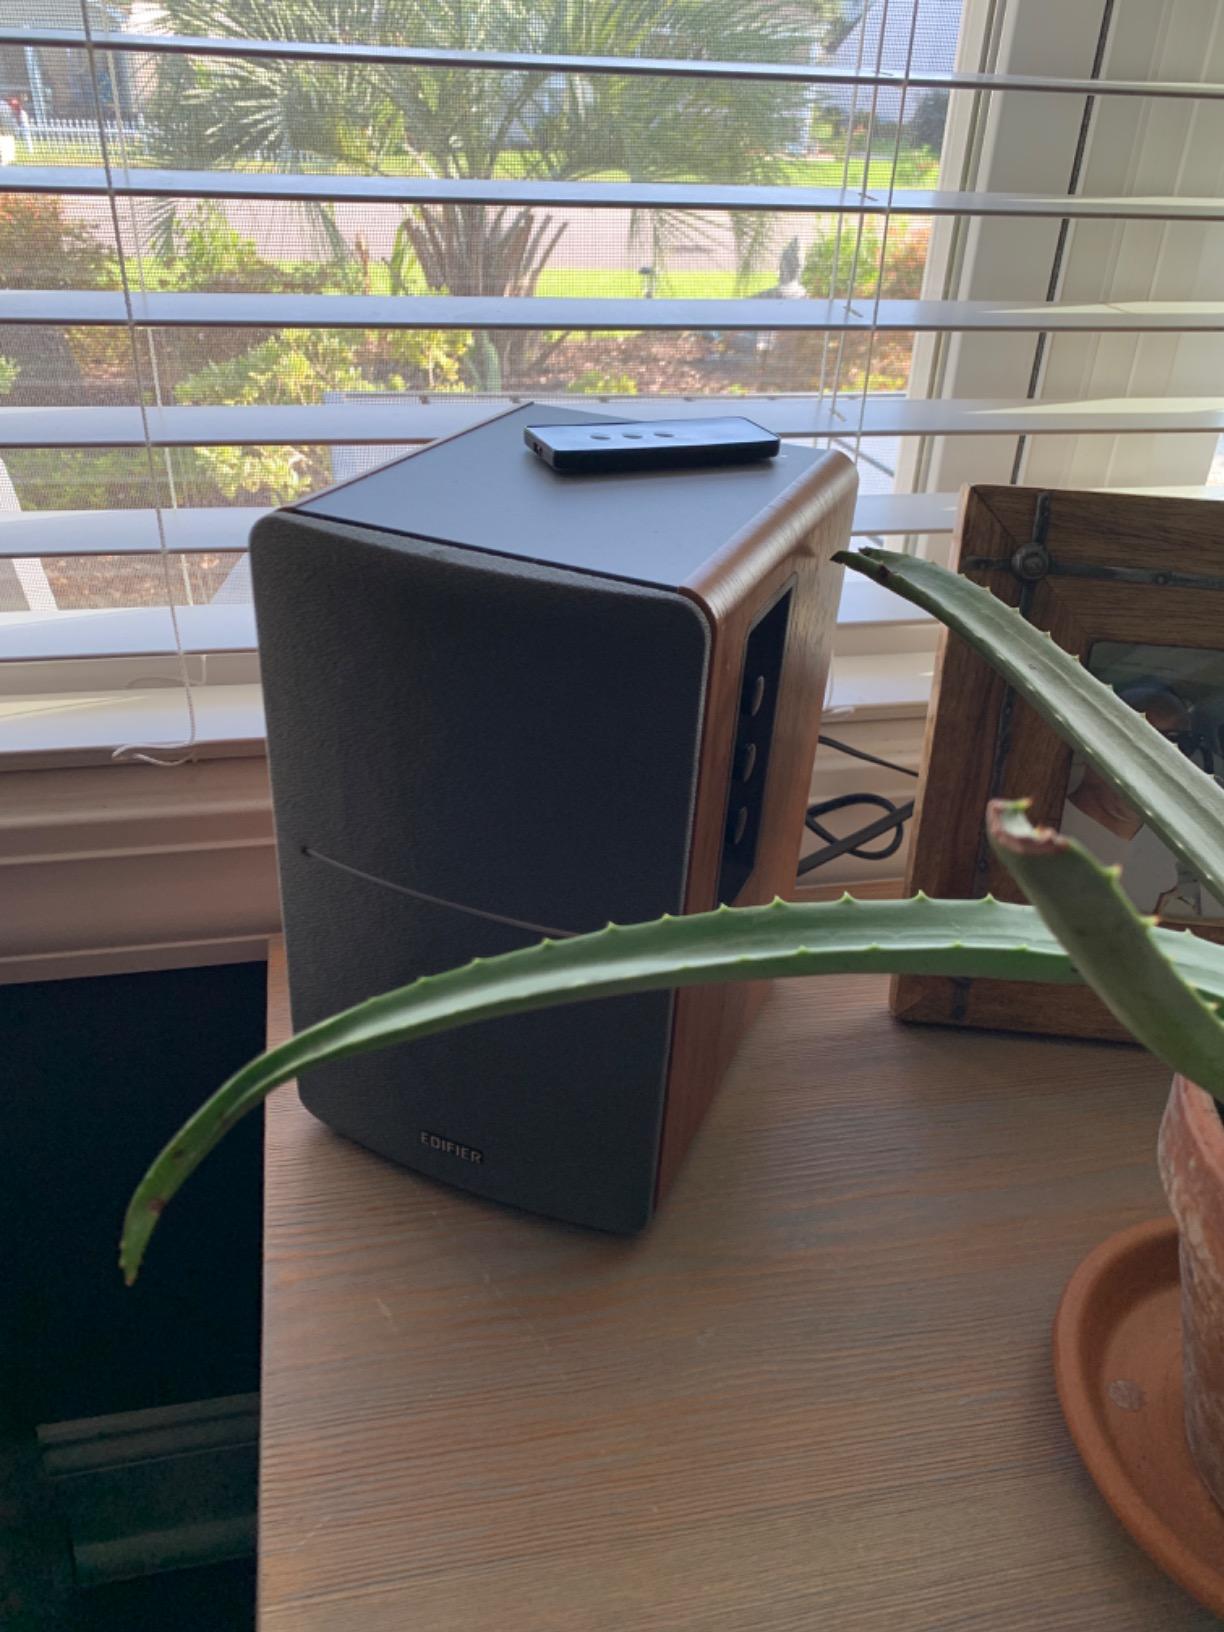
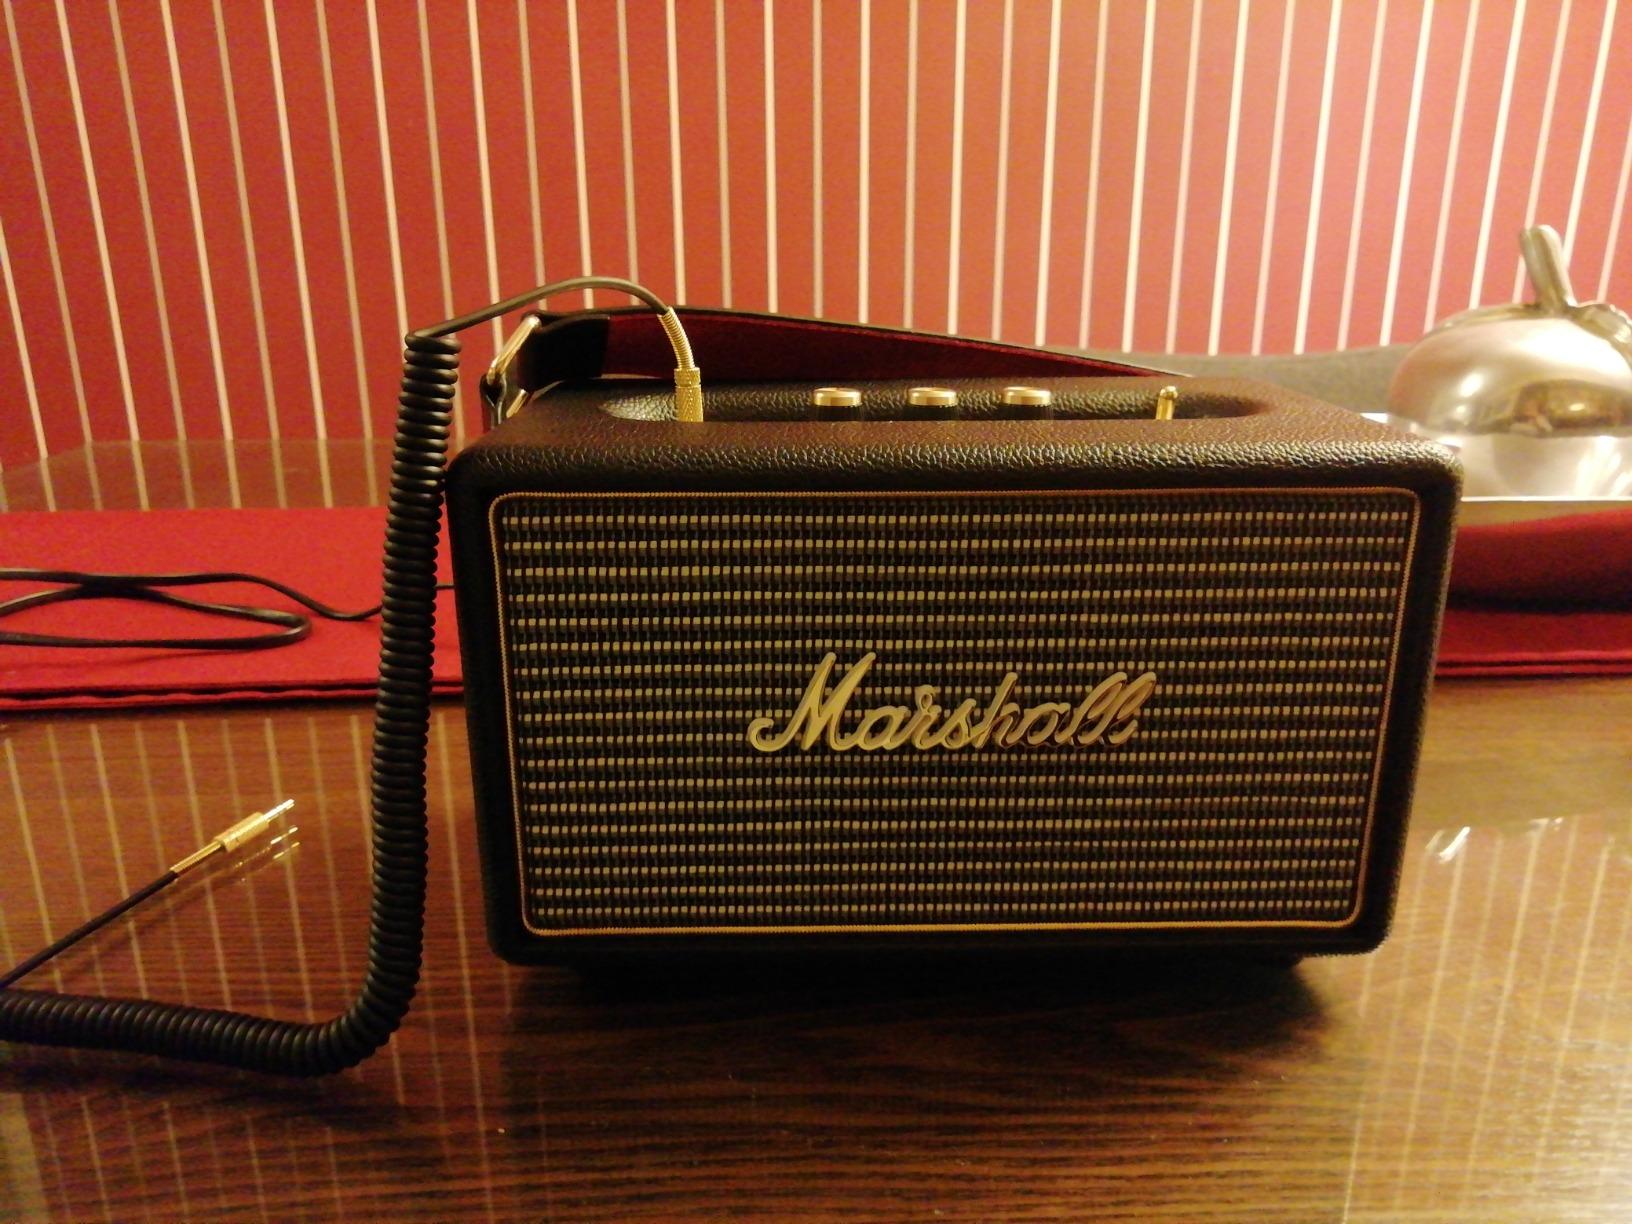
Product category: speaker
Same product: no